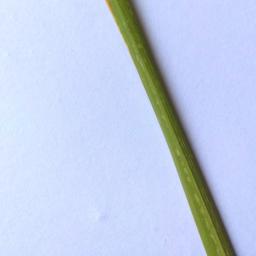
Label: Rice___Healthy